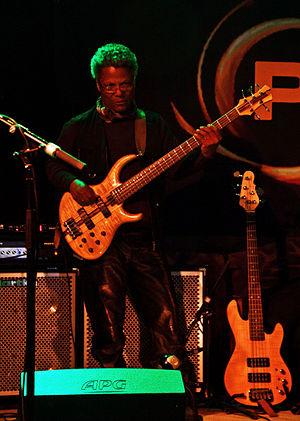
Le bassiste Hilaire Rama accompagnant Pat O'May le 4 mai 2013 au Festy'jeanne à Plouégat-Moysan.
Skeduz est un groupe de musique bretonne, fondé en 1994, en plein dans la vague de renouveau des festoù-noz en Bretagne menée par le groupe Ar Re Yaouank.
Hilaire Rama, né le 19 juillet 1948, est un bassiste venant de Martinique et vivant en Pays Pourlet. Accompagnant des artistes bretons et français de renom, il s'est produit sur les plus grandes scènes françaises et dans les grands festivals. Il a fait partie de Taÿfa puis Skeduz et Hudel, deux groupes de musique bretonne bien connus des danseurs de festoù-noz.